Living in the Sky

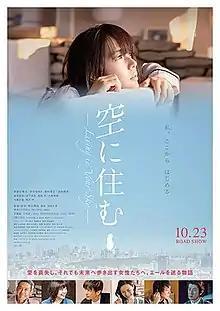
Poster

Living in the Sky is a 2020 romance film directed by Shinji Aoyama (which was his final film before his death in 2022) from a screenplay written by himself and Chihiro Ikeda, based on lyricist Masato Odake's novel of the same title. It stars Mikako Tabe, with Yukino Kishii, Rie Mimura, Takanori Iwata in supporting roles. The film tells the story of a young lady moving to a high-rise apartment owned by her uncle and his wife to recover from the loss of her parents, where she meets actor Tokito Morinori, and her life begins to change as she struggles to figure the road she should choose. The theme song of the film is Sandaime J Soul Brothers' "Sora ni Sumu～Living in your sky～".